Arnold Schwarzenegger

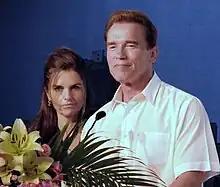
Schwarzenegger with then-wife Maria Shriver at the 2007 Special Olympics in Shanghai

Schwarzenegger became a naturalized U.S. citizen on September 17, 1983. Shortly before he gained his citizenship, he asked the Austrian authorities for the right to keep his Austrian citizenship, as Austria does not usually allow dual citizenship. His request was granted, and he retained his Austrian citizenship.